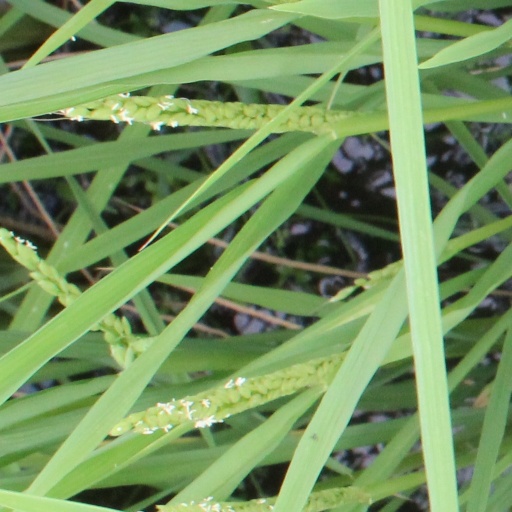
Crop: rice